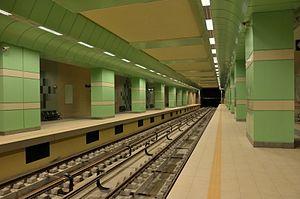
Le métro de Sofia est le réseau de transport en commun souterrain de la capitale de la Bulgarie. Il est composé de deux lignes totalisant 39 kilomètres et 34 stations en mai 2015. Il a été inauguré en 28 janvier 1998. Il est prévu que le métro de Sofia dispose, à terme, d'un réseau de 3 lignes se recoupant dans le centre-ville.